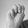
ASL letter: M